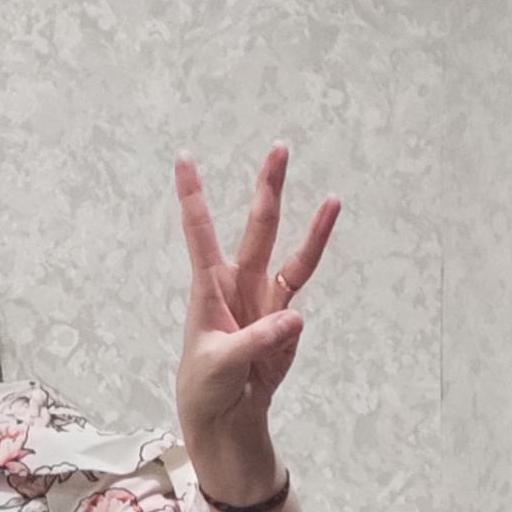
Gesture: three